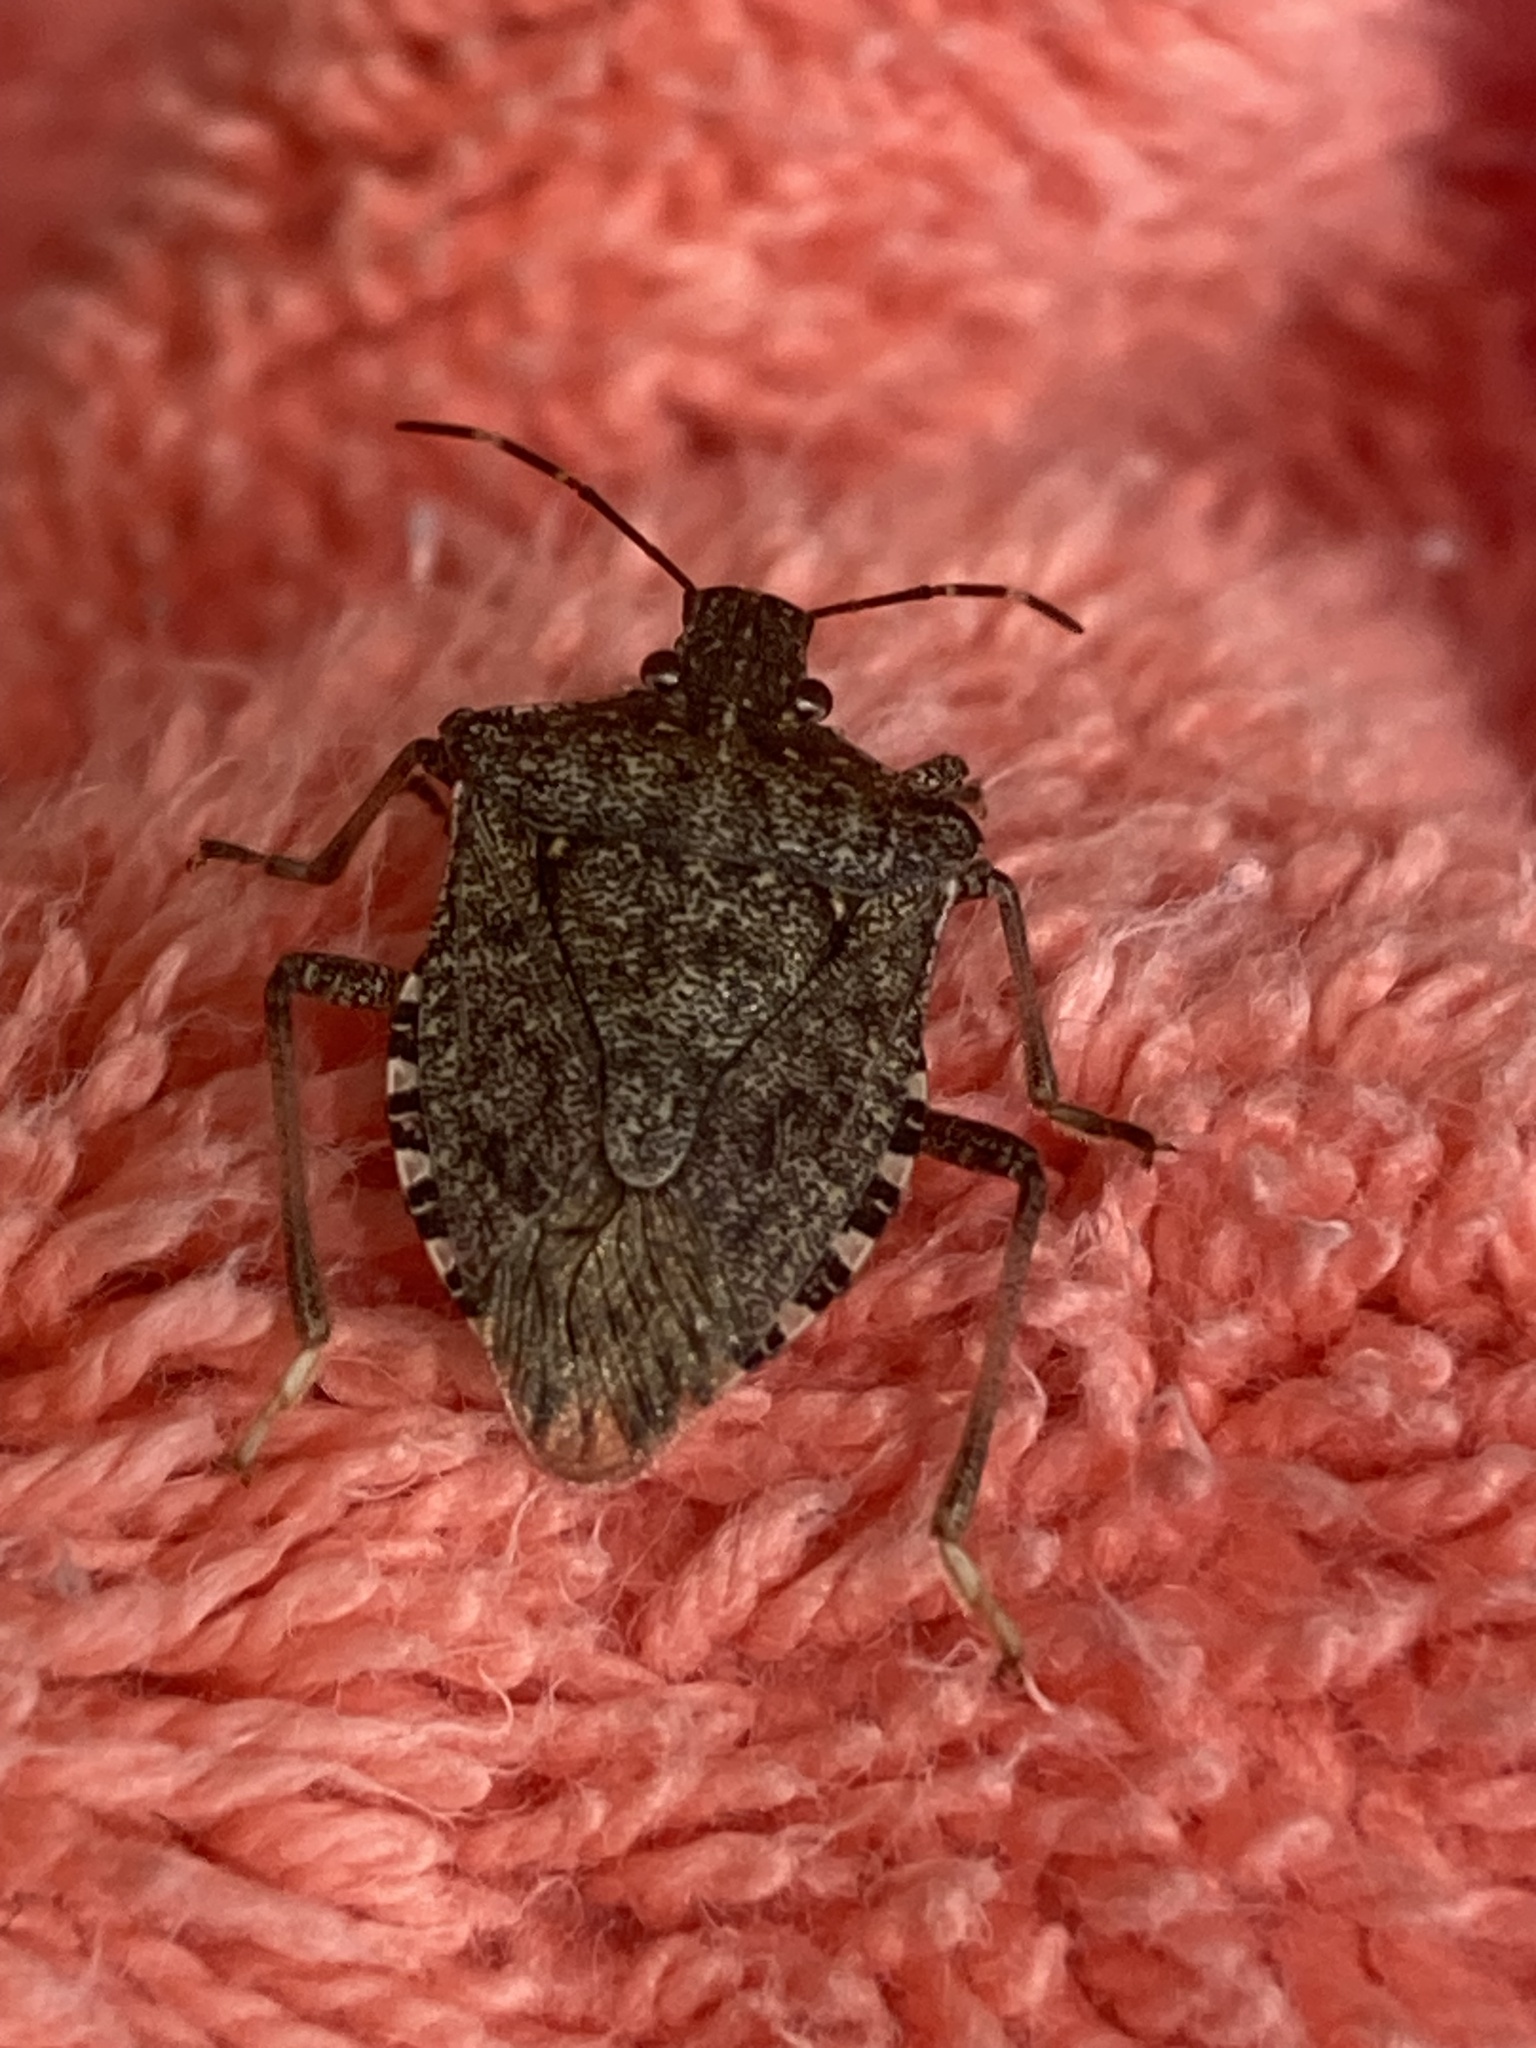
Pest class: stink_bug